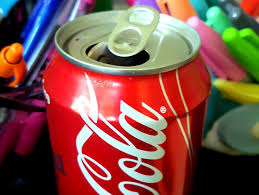
Label: metal